Kokui Selormey Hanson

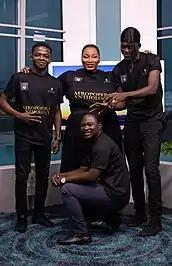

She rejoined the Citi FM morning show "The" "Citi Breakfast Show" team, consisting of Bernard Avle, Kojo Akoto Boateng, Nathan Quao and Godfred Akoto Boafo.